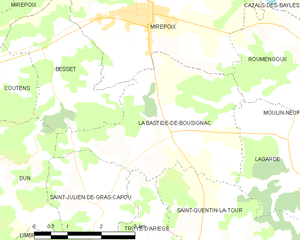
Carte des communes françaises: La Bastide-de-Bousignac